Salap

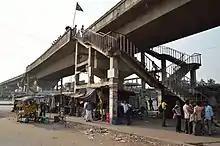
Makardaha Road Flyover crossing above National Highway 16/ Asian Highway 45, Salap More

As per 2011 Census of India Salap had a total population of 15,171 of which 7,826 (52%) were males and 7,345 (48%) were females. Population below 6 years was 1,413. The total number of literates in Salap was 11,830 (85.99% of the population over 6 years).